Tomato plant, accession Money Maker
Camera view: bottom (45 deg); turntable rotation: 90 degrees
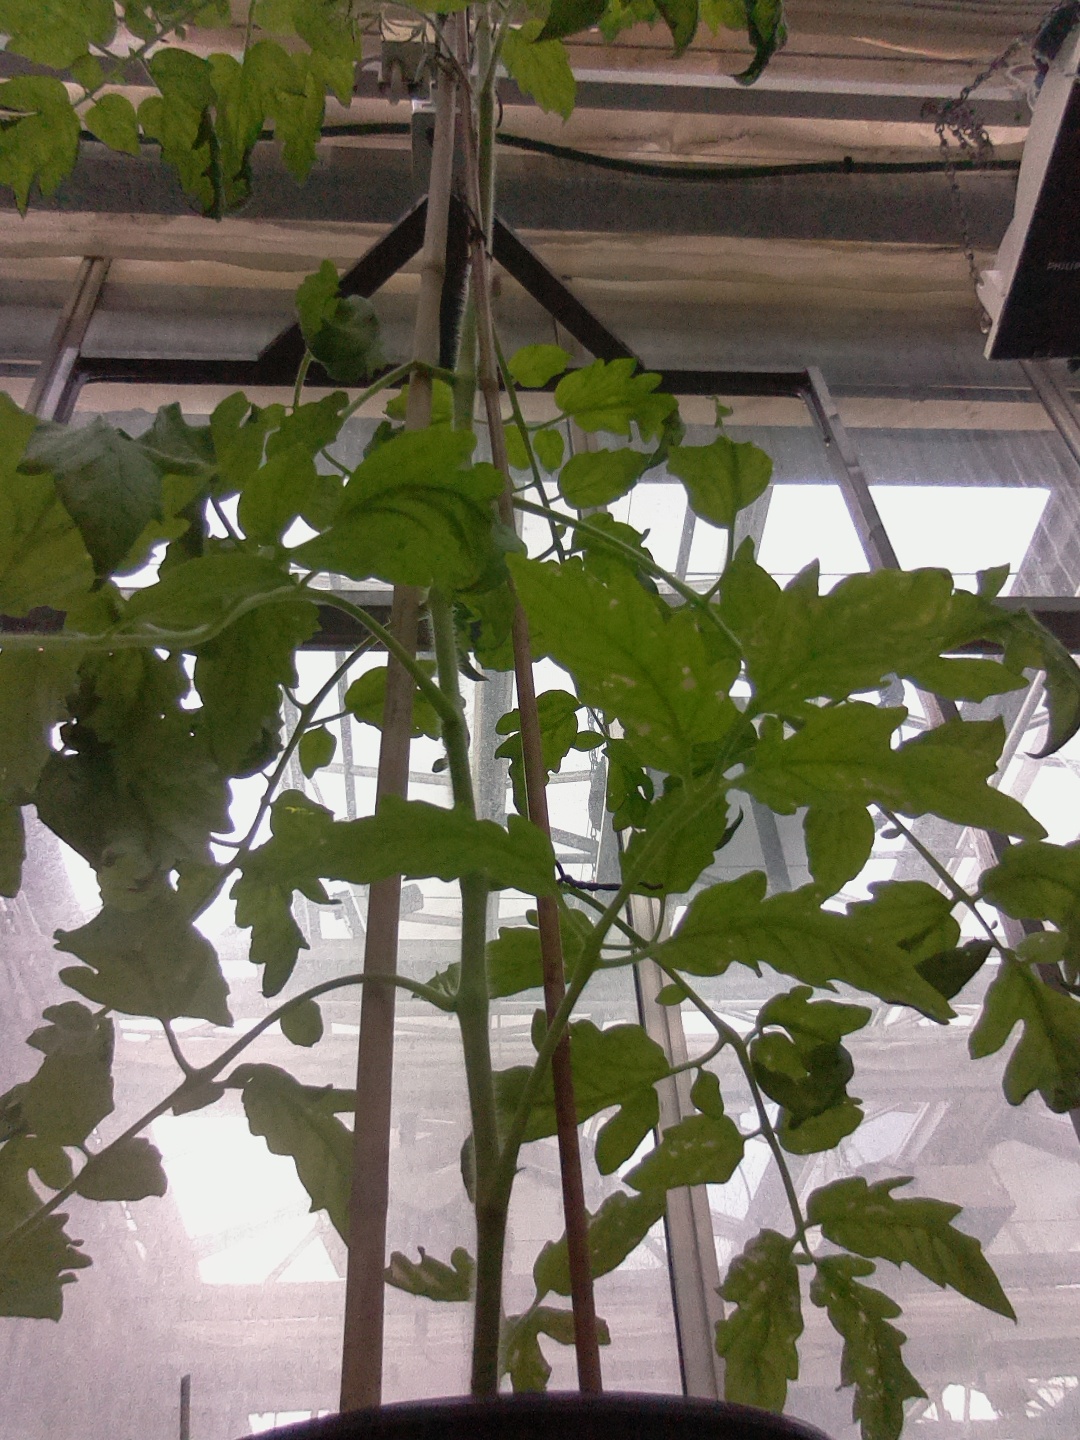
BBCH growth stage 70: Fruits at the main stem or branches visibles